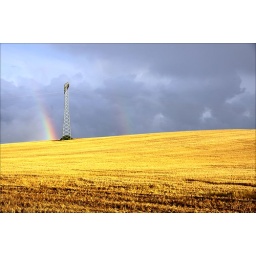
Harvested golden field with power pole and two rainbows near Sellin on the island Ruegen / Germany.